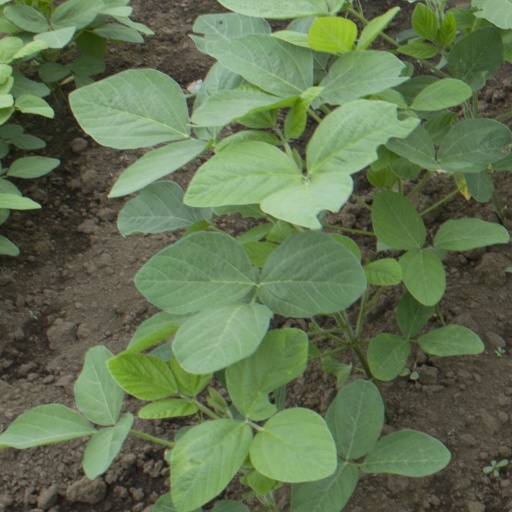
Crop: soybean